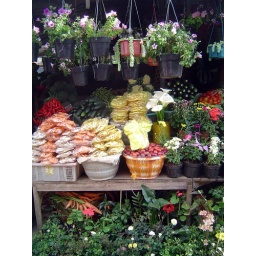
Flower market near lake batur